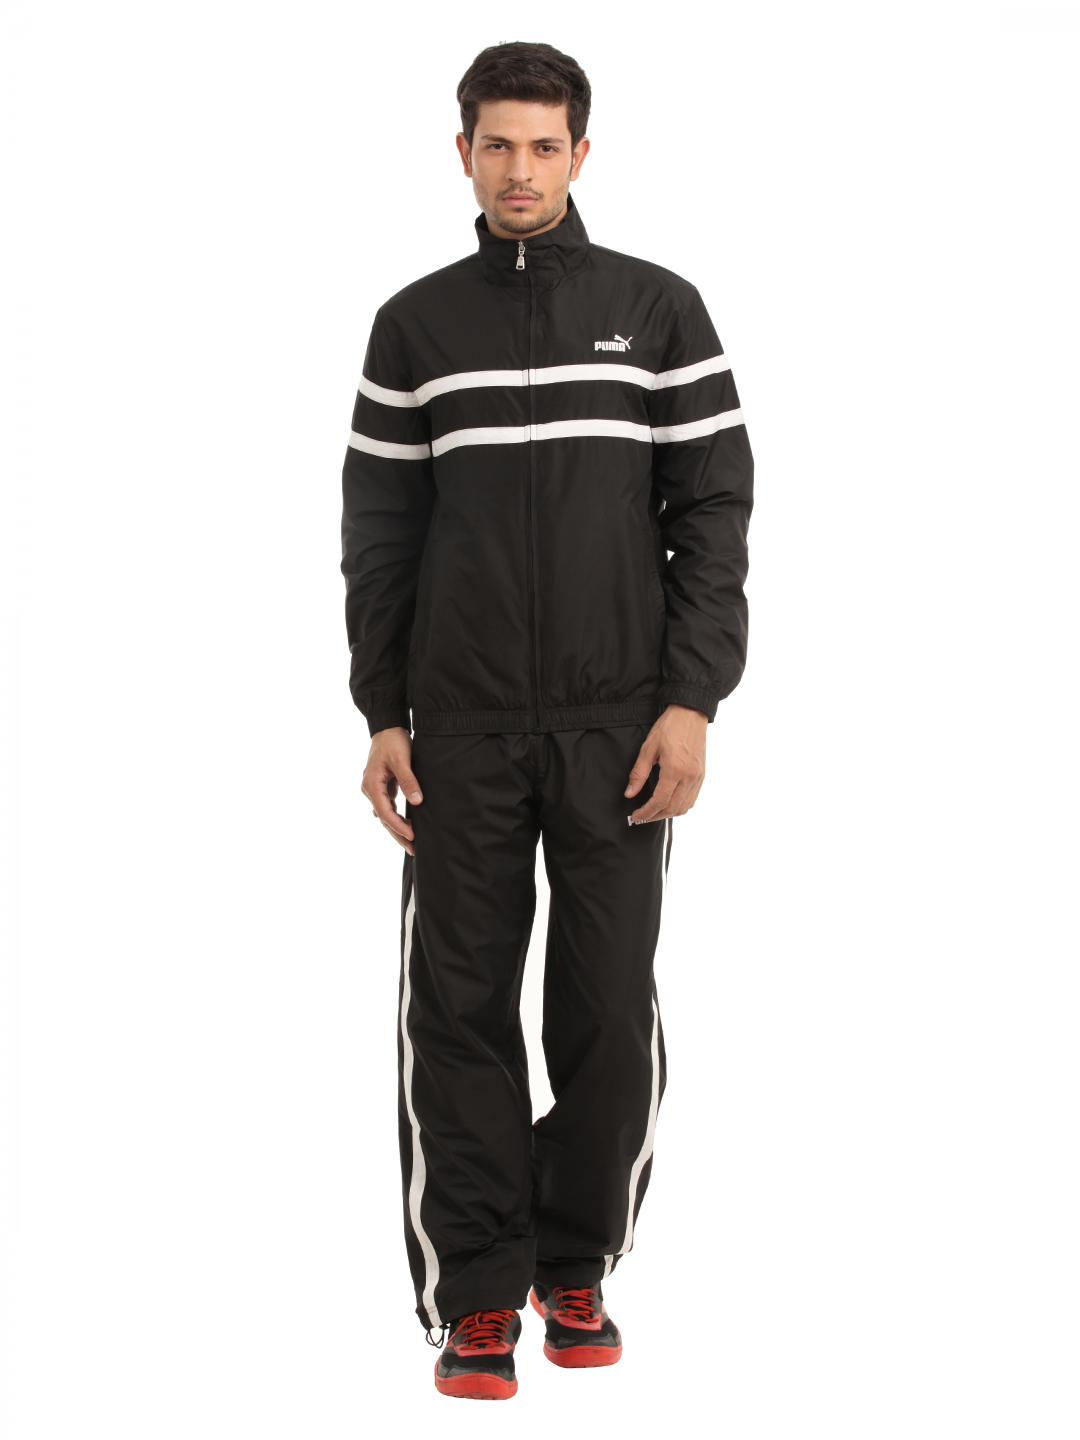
Puma Men Black Logo Woven Tracksuit
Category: Apparel / Bottomwear / Tracksuits
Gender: Men
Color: Black
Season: Summer 2012
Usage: Casual